Check Mii Out Channel

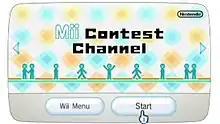
Banner of the Check Mii Out Channel

The Check Mii Out Channel, known as the Mii Contest Channel outside of North America, was a channel for the Nintendo Wii that allowed players to share their digital avatars, called Miis, and enter them into popularity contests.